Edward Ashmore (British Army officer)

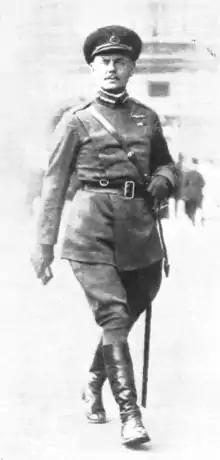
Ashmore as commander of the London Air Defences.

In his later military career, Ashmore was the leading figure in the air defence of the United Kingdom, founding what would eventually become the Royal Observer Corps. He was appointed to devise improved systems of detection, communication and control. A system to be called the Metropolitan Observation Service was created which covered the London area and was known as the London Air Defence Area. This was soon extended towards the coasts of Kent and Essex. The system met with some success and although it was not fully working until late summer 1918 (the last air raid took place on 19 May). The lessons learnt were to provide valuable grounding for later developments.